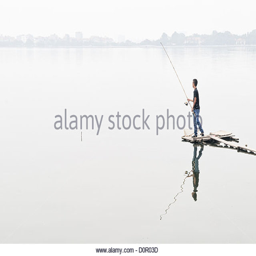
a fisherman stands on a narrow wooden jetty to cast his line from a fishing rod